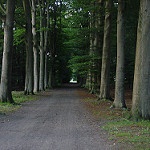
Scene: Outdoor